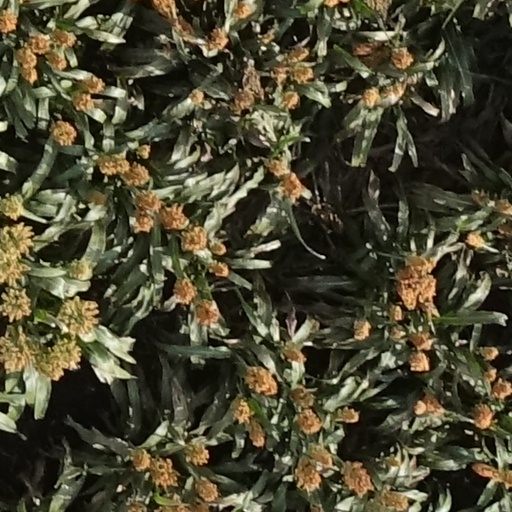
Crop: sorghum